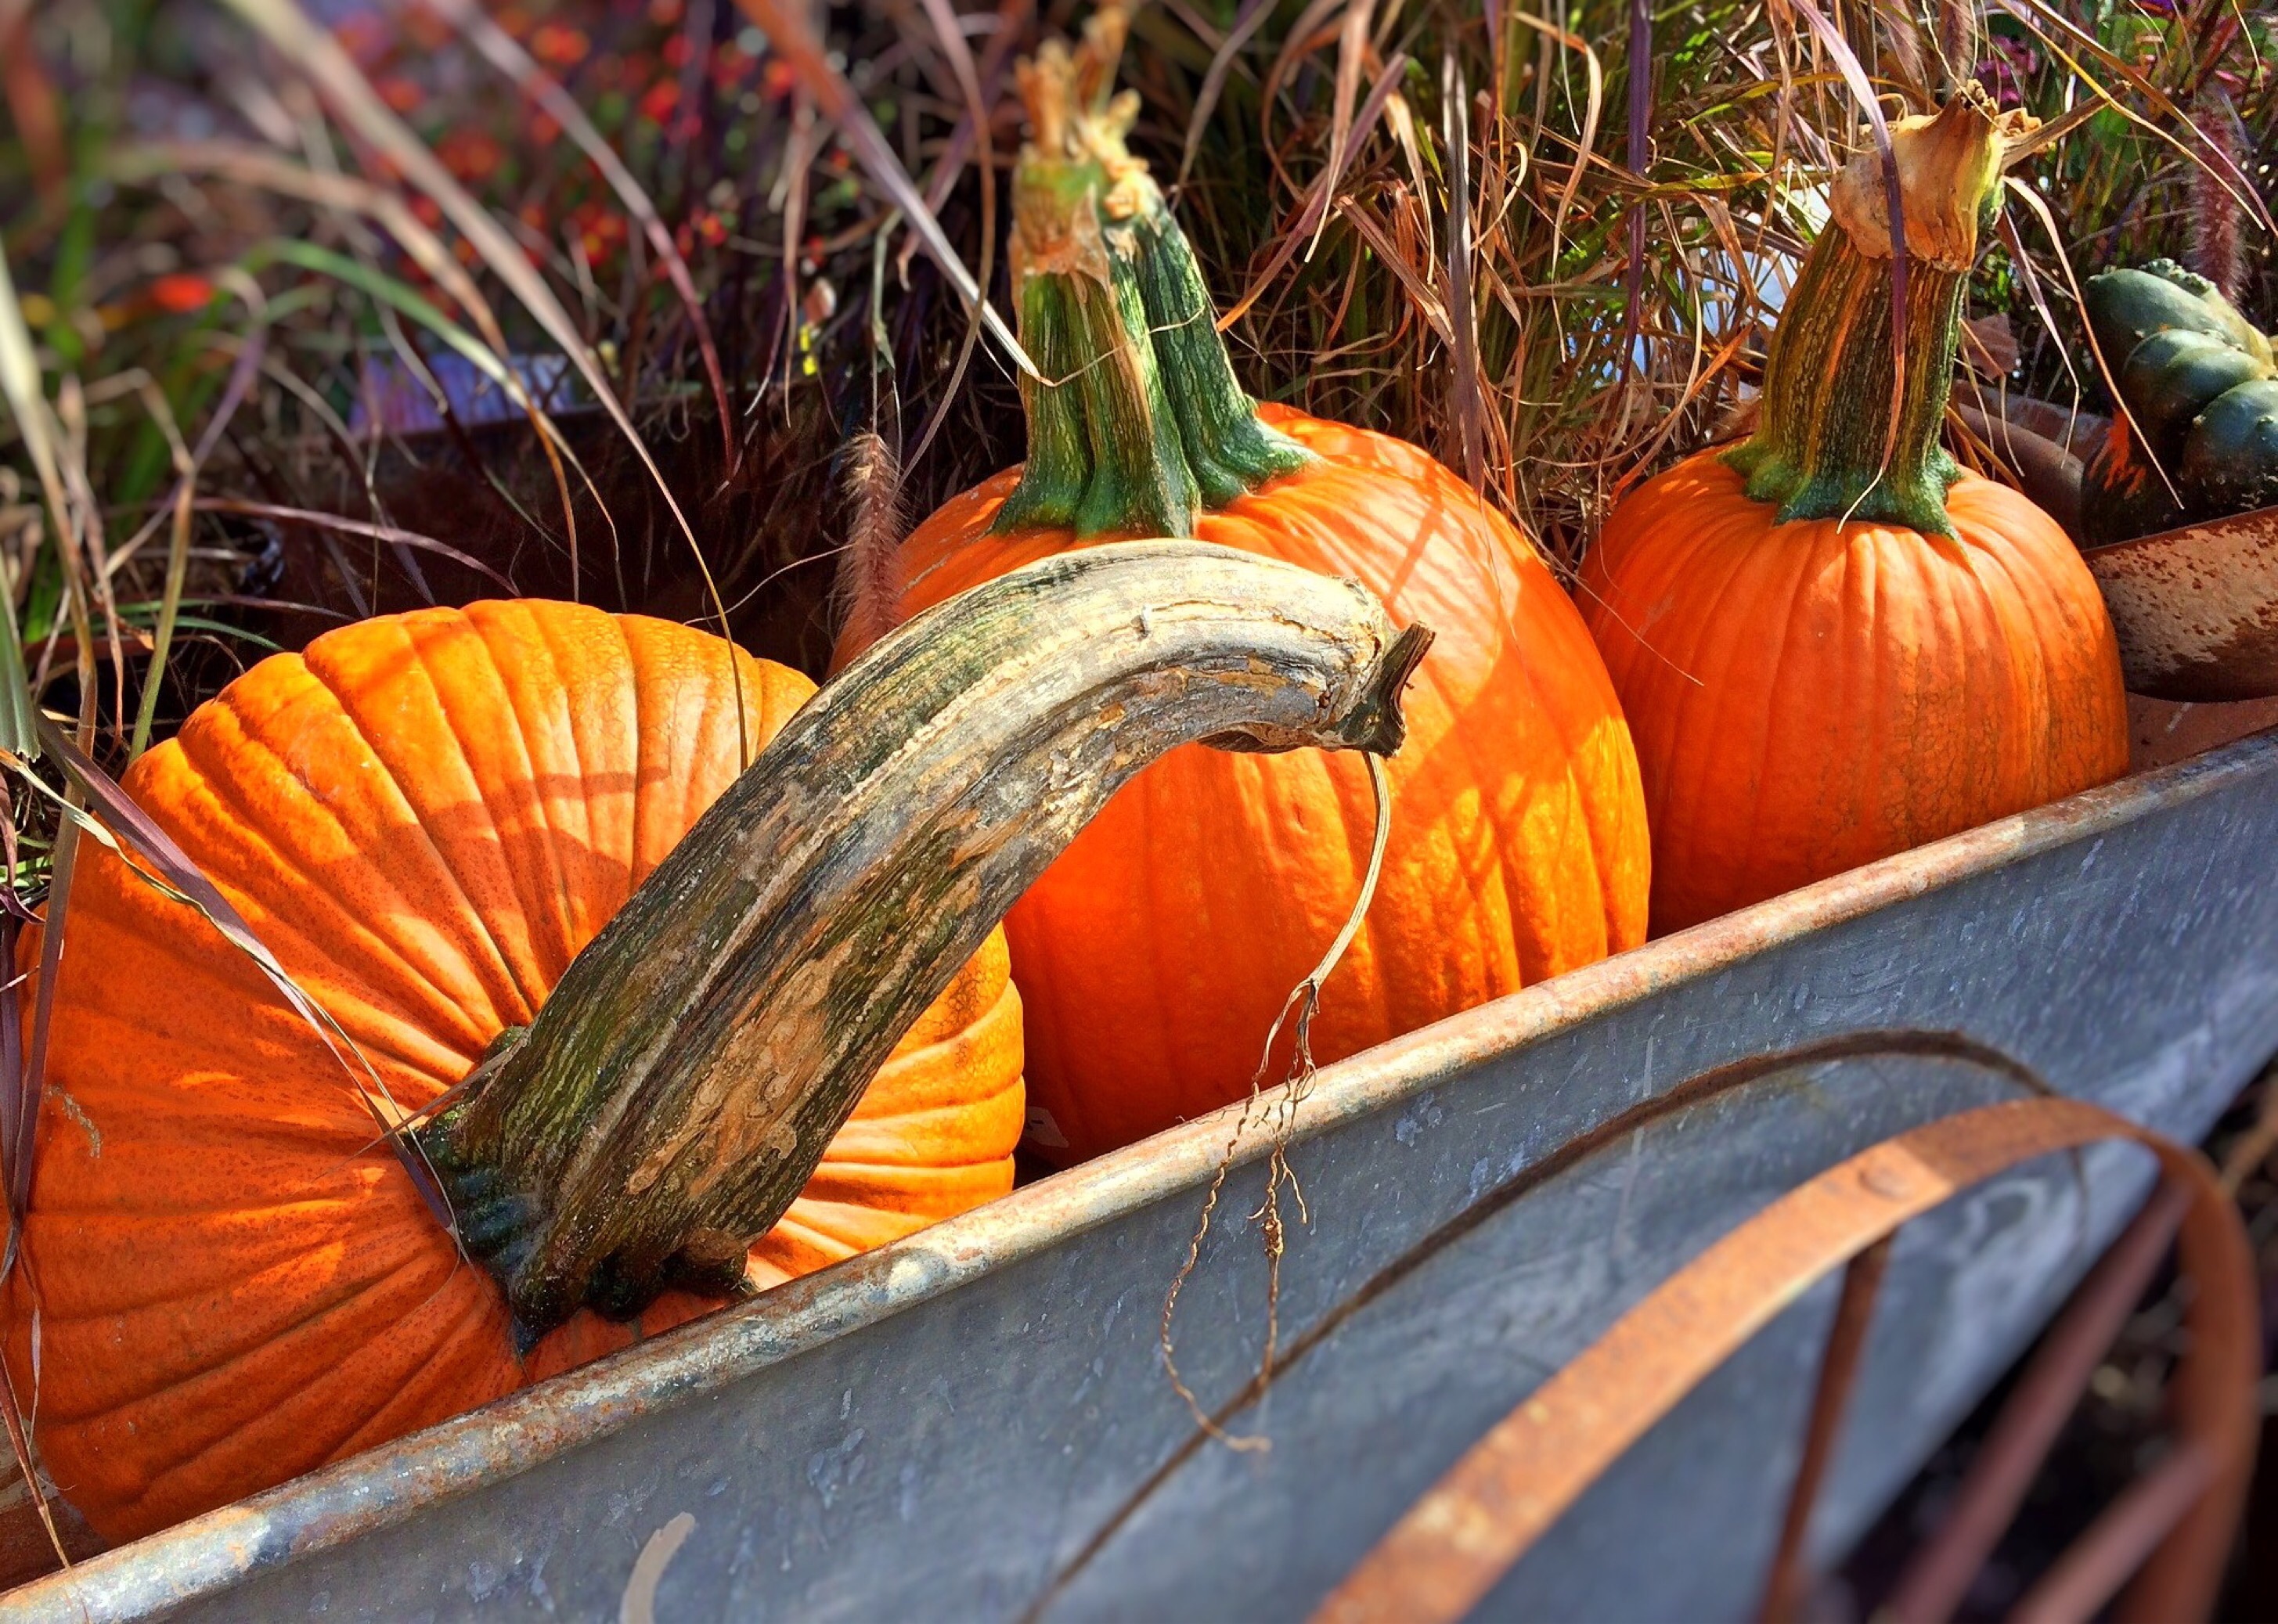
fall, flower, orange, food, harvest, produce, vegetable, autumn, pumpkin, halloween, season, gourd, carving, october, pumpkins, cucurbita, winter squash